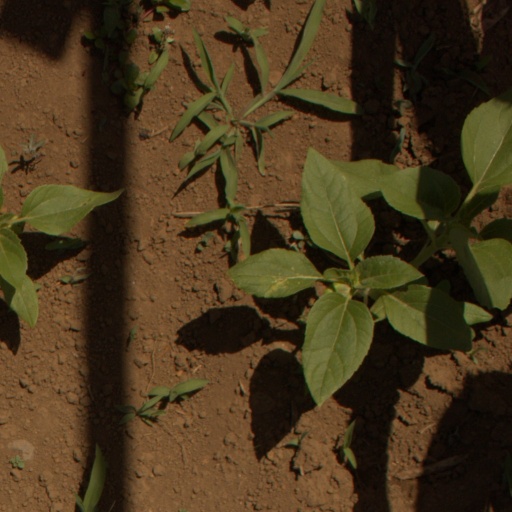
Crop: Jerusalem artichoke